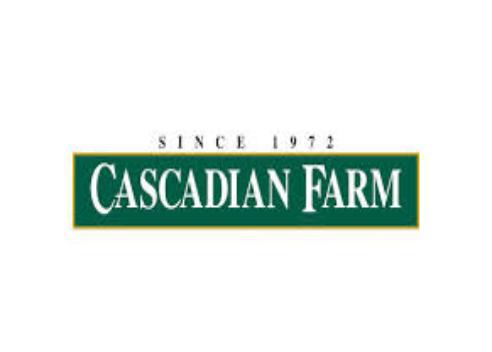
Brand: Cascadian Farm
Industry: Food